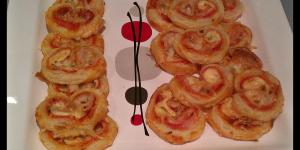
los mejores corazones de hojaldre